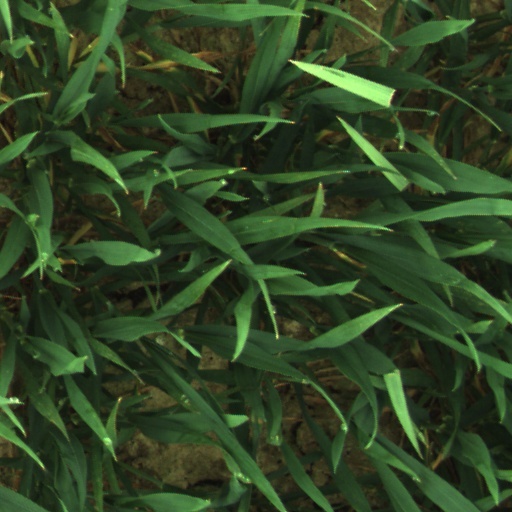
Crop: wheat